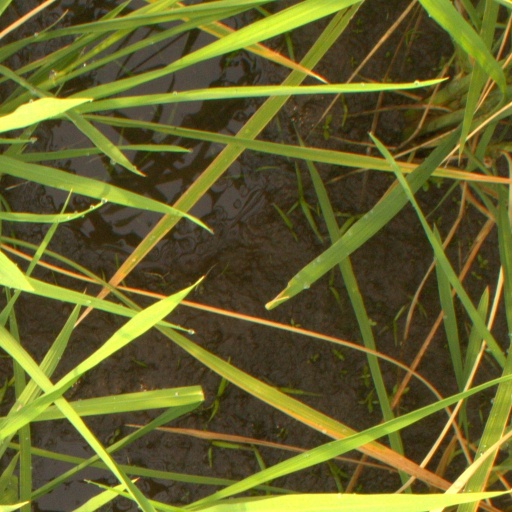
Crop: rice